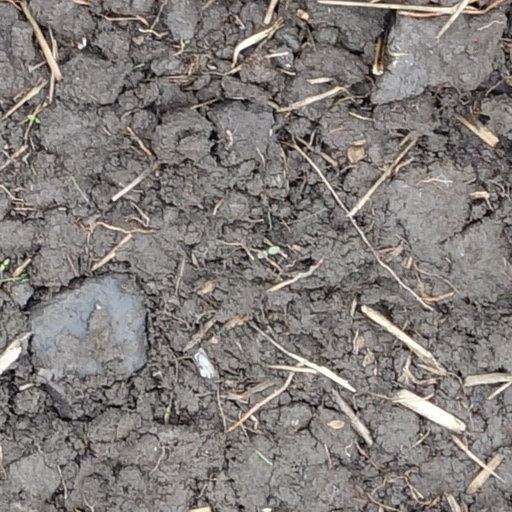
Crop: wheat